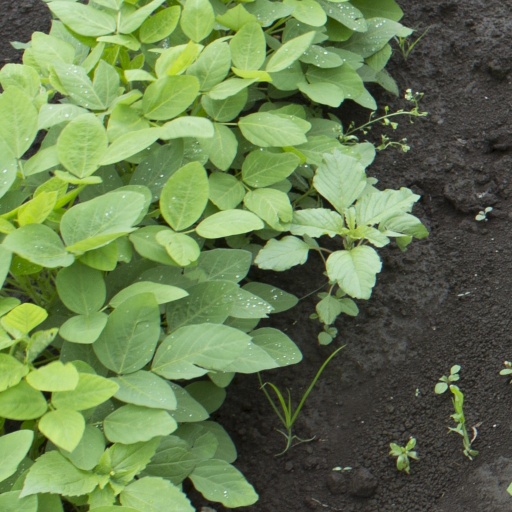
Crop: soybean